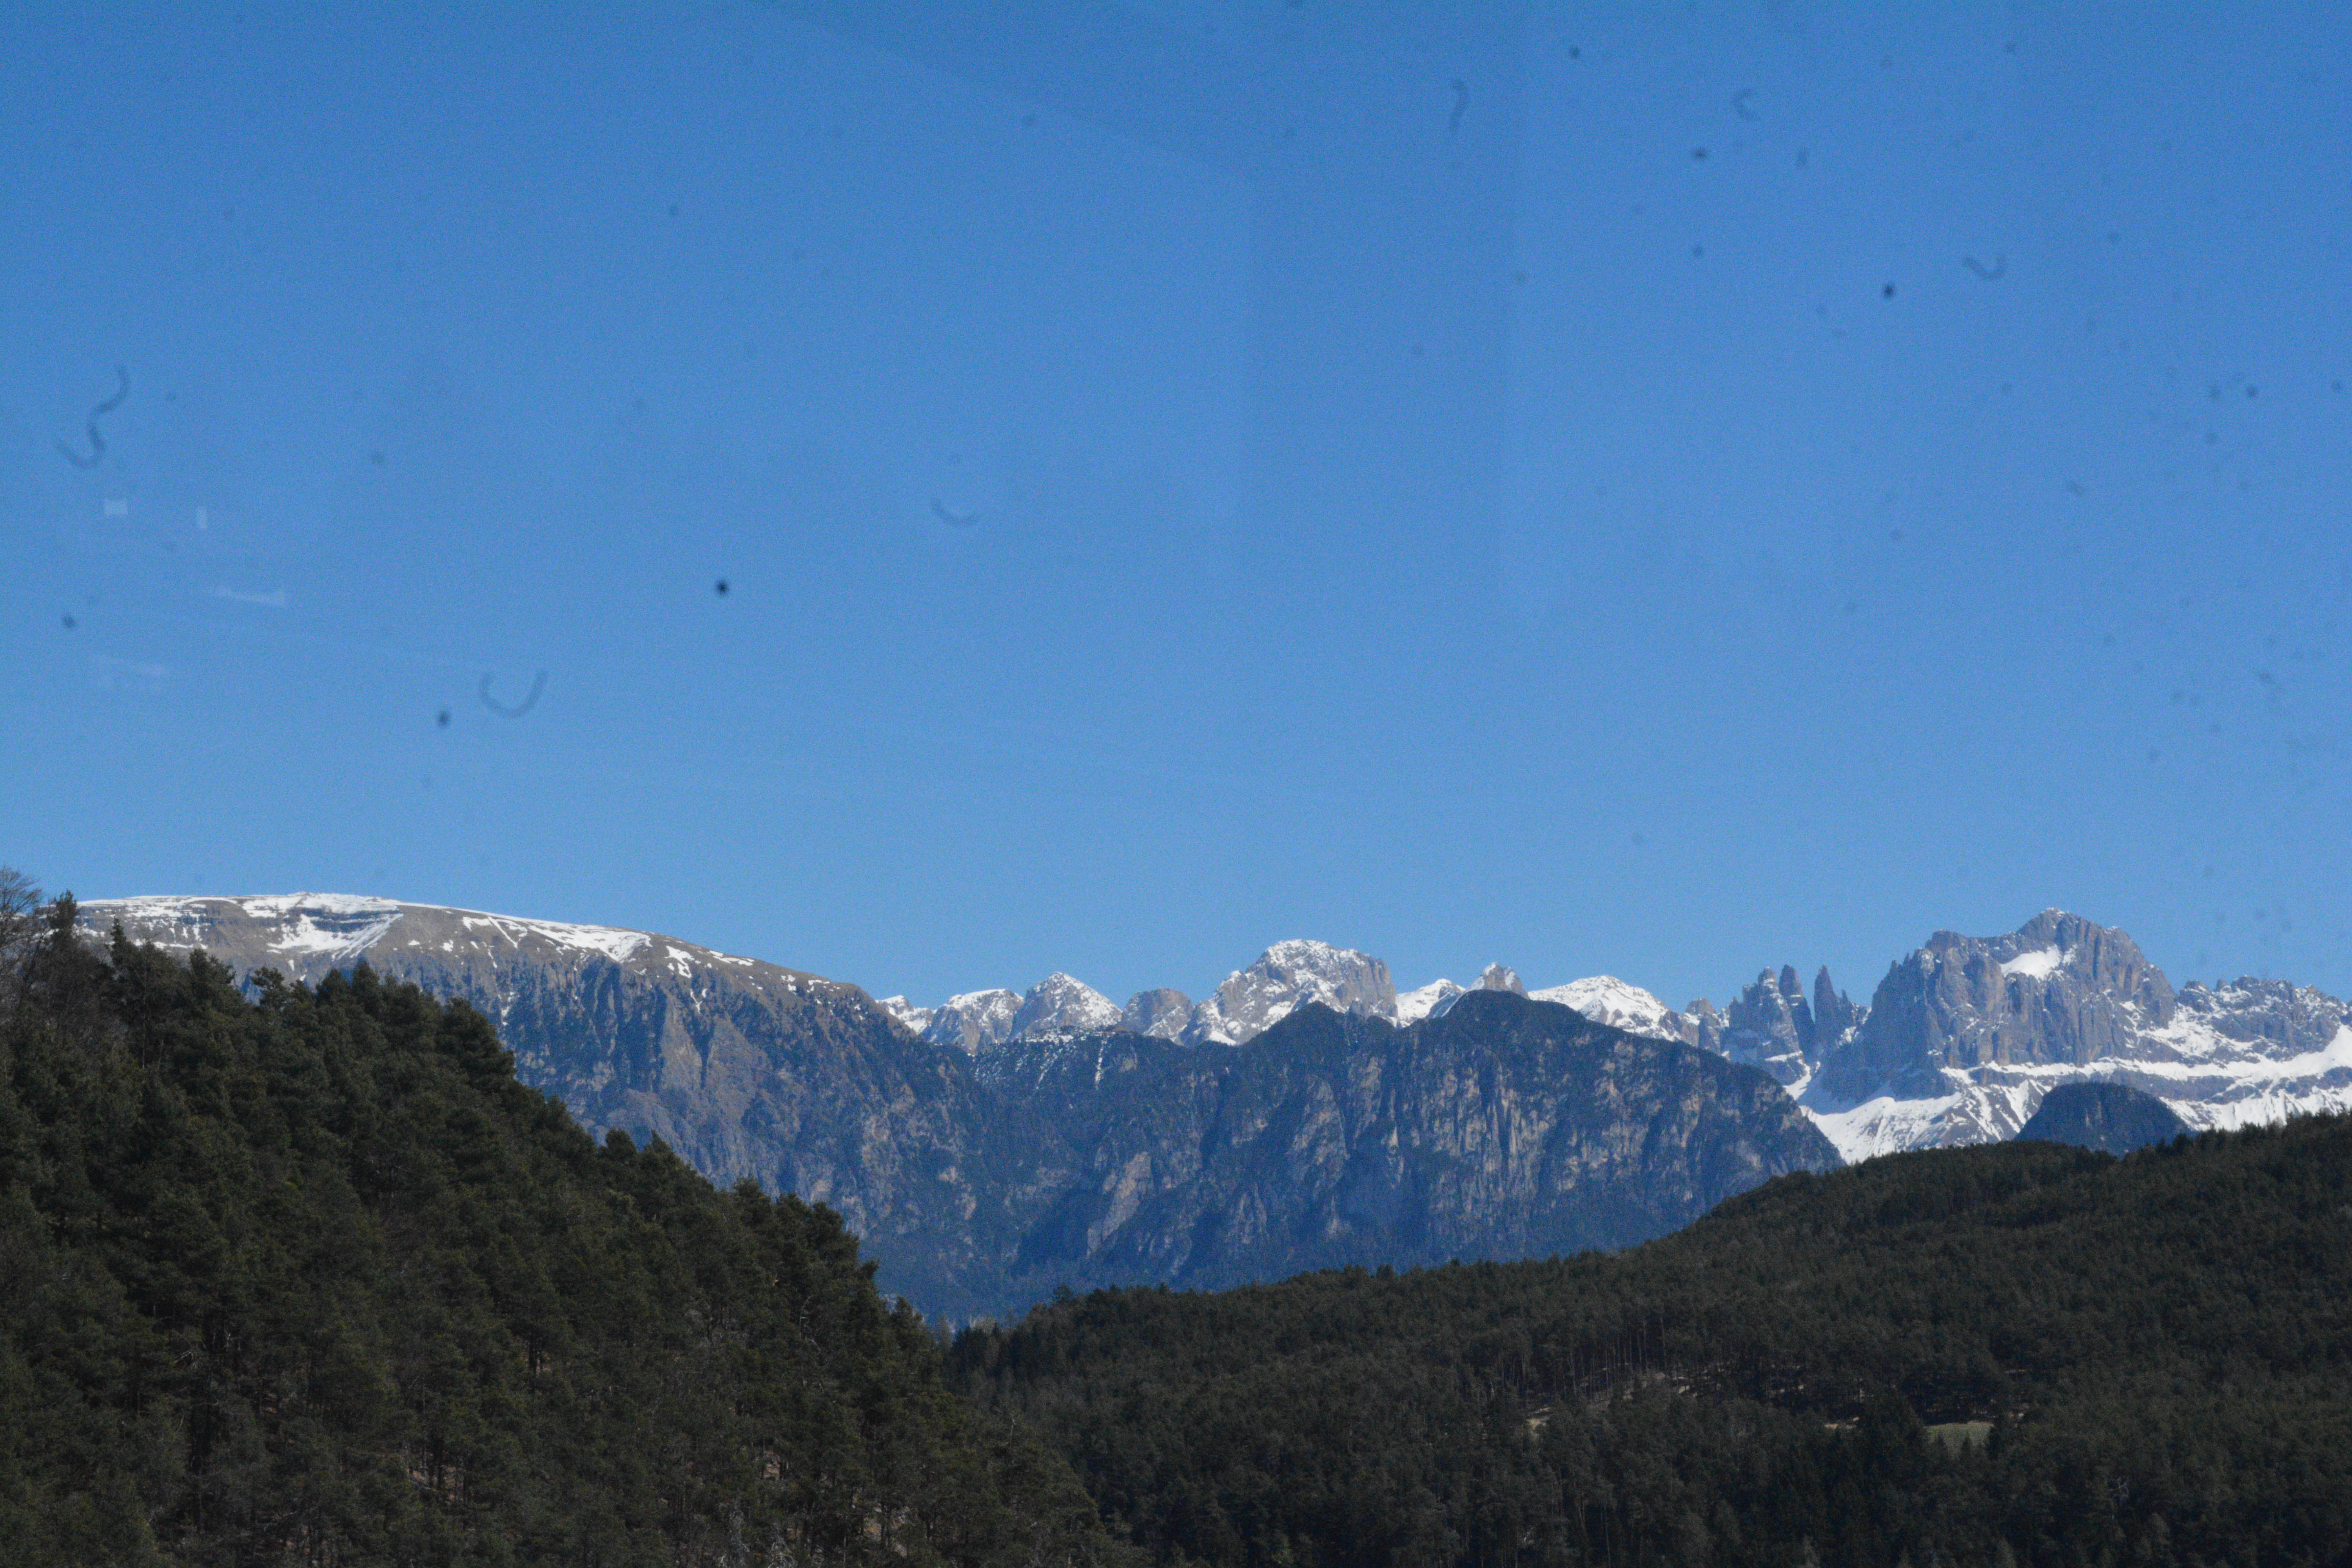
mountain, snow, mountain range, ridge, summit, alps, plateau, fell, landform, geographical feature, mountainous landforms